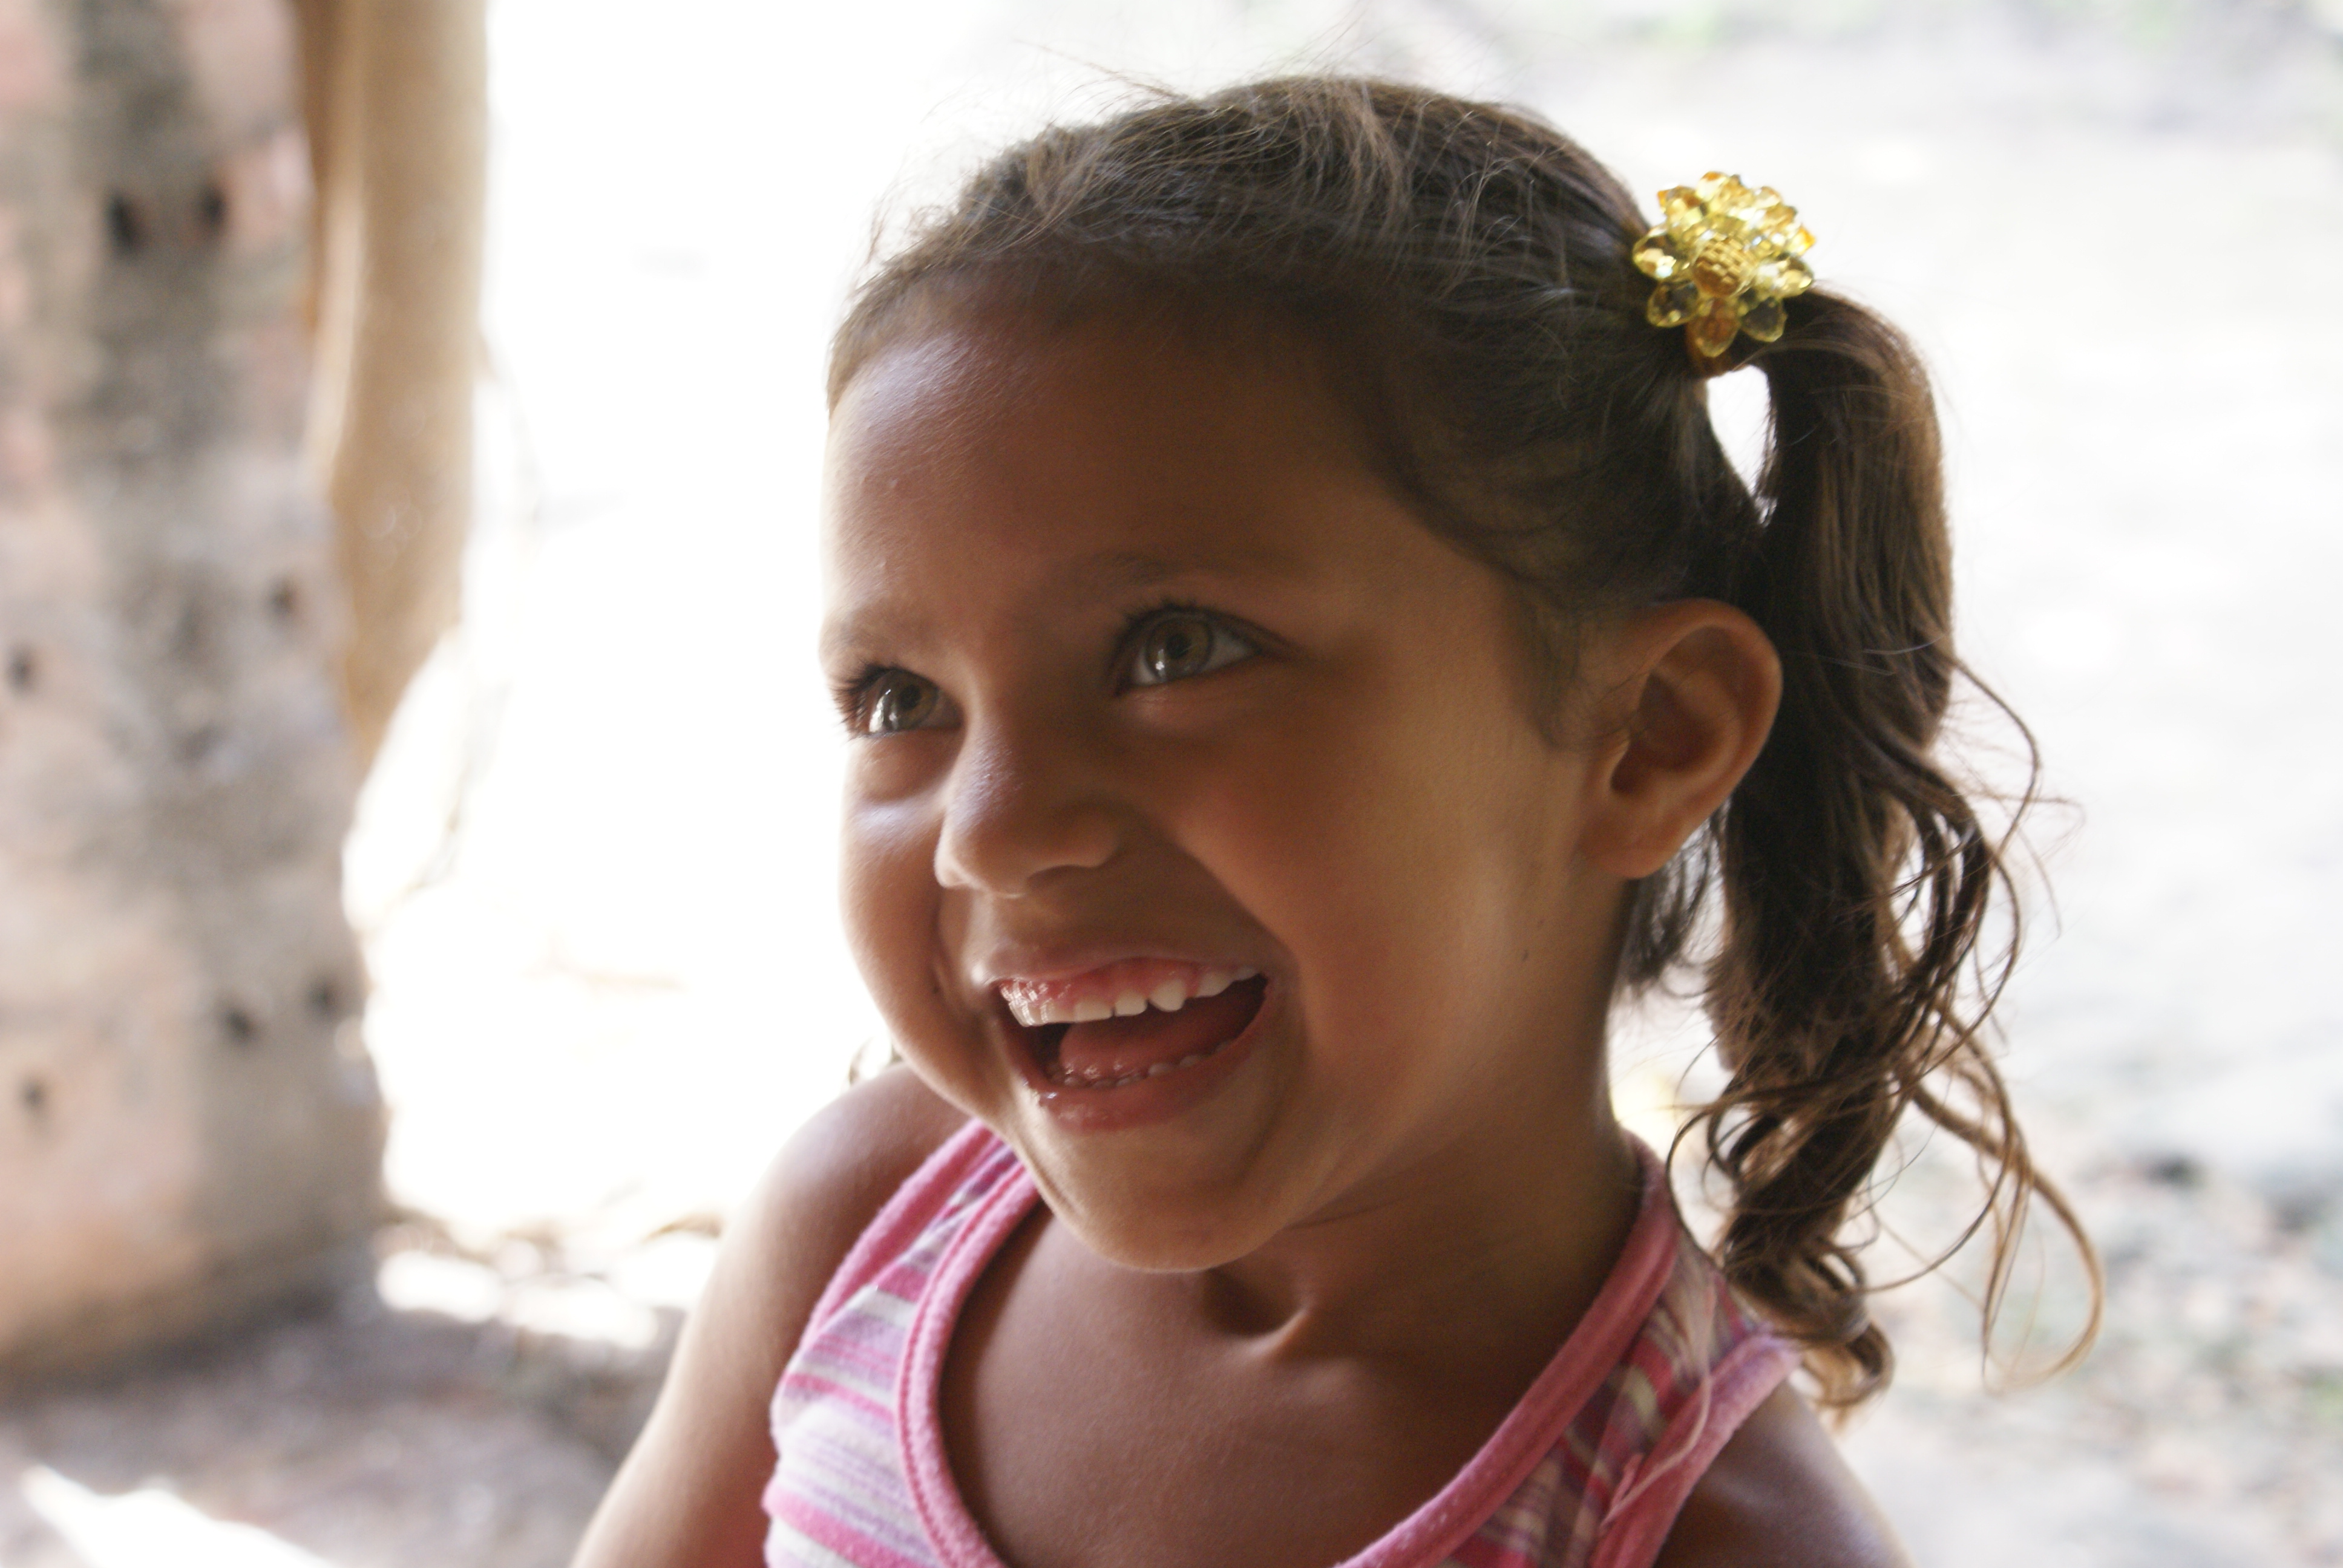
girl, beautiful, smile, child, hairstyle, happiness, temple, fun, brown hair, portrait photography, ear